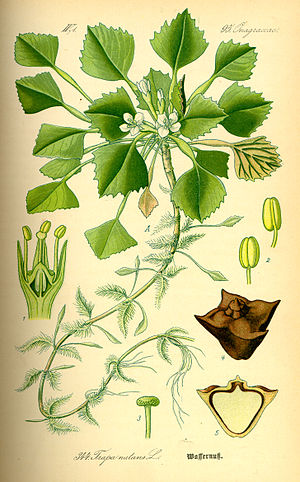
Hornnød-familien
Trapa natans
Trapaceae er en plantefamilie i Myrte-ordenen med kun en slægt: Hornnød.